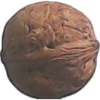
Label: Walnut 1